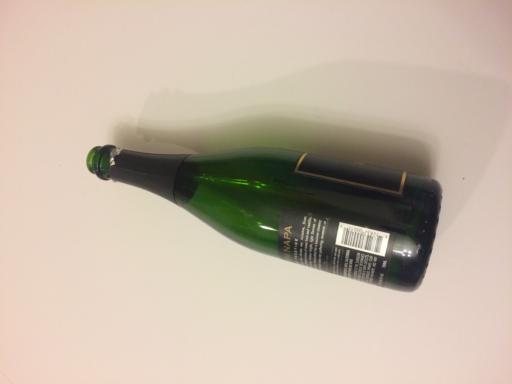
Label: glass